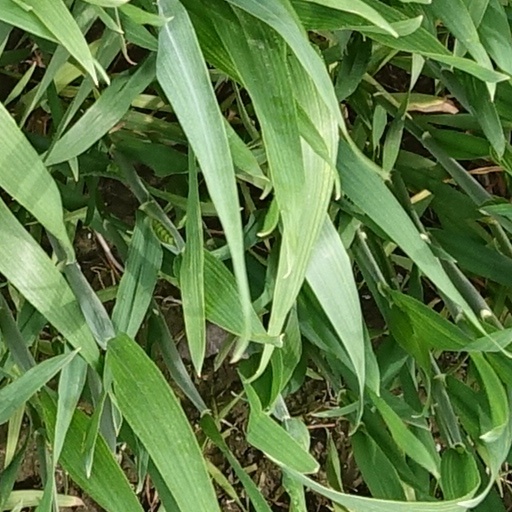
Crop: wheat